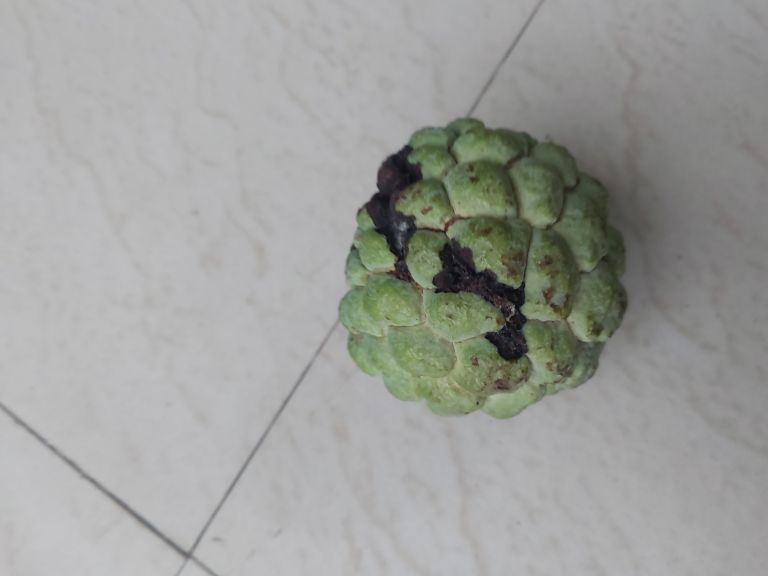
Disease label: Diplodia Rot